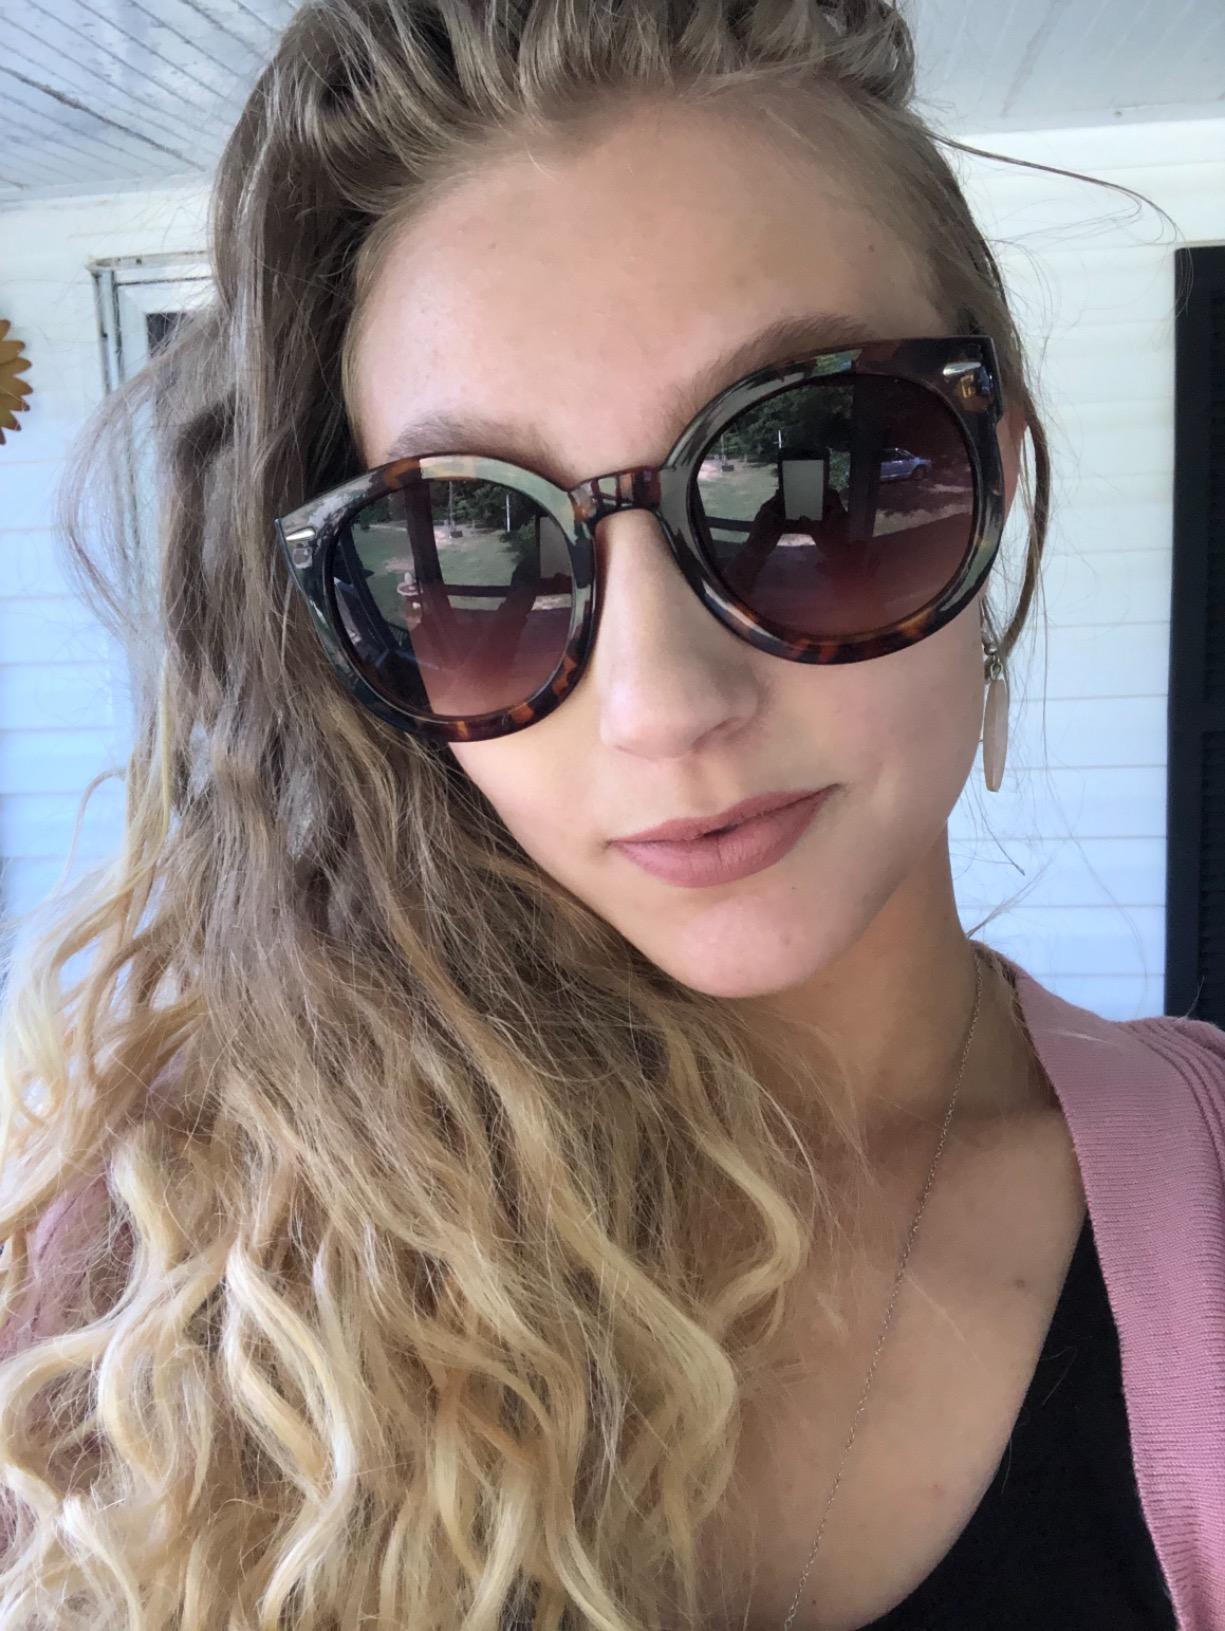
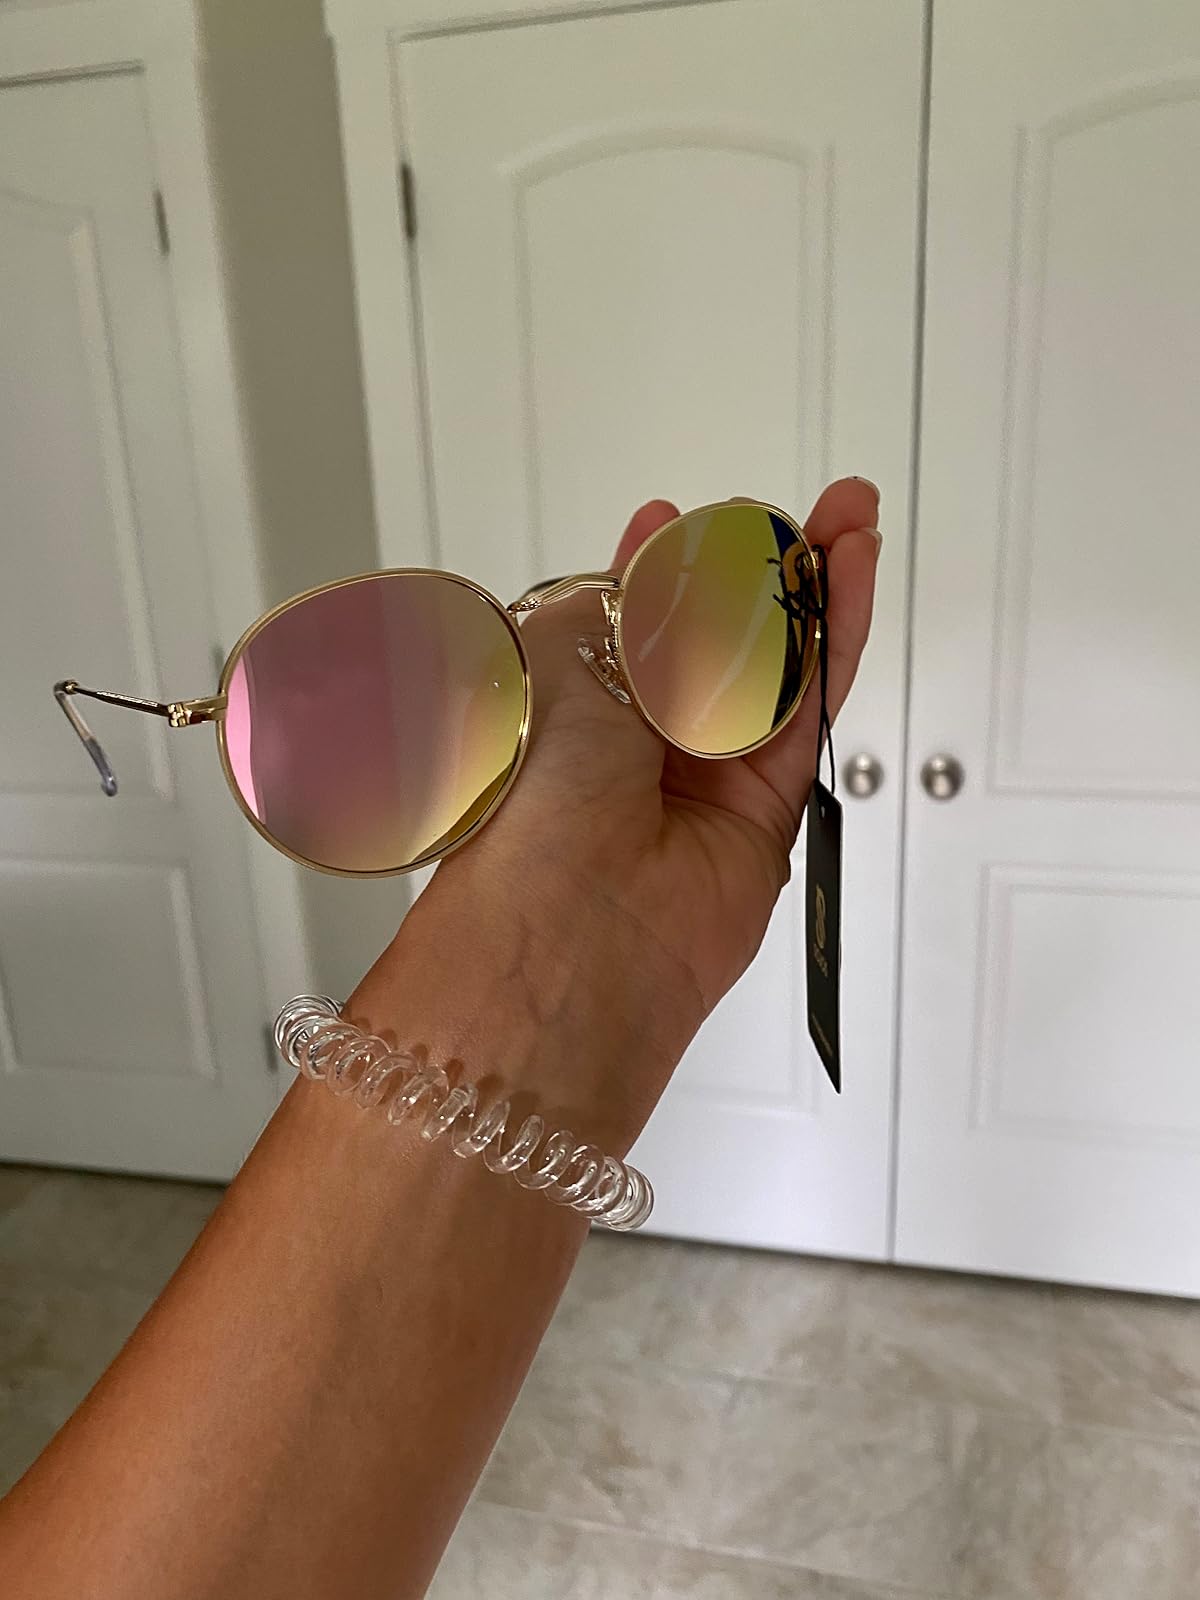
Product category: accessories_sunglasses
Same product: no